Knights of Sidonia

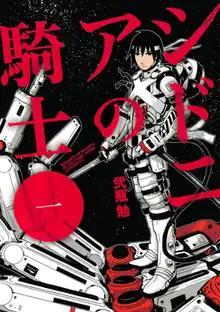
First volume cover, featuring Nagate Tanikaze on top of the hand of his mecha, the "Tsugumori"

is a Japanese manga series written and illustrated by Tsutomu Nihei. It was serialized by Kodansha in their manga magazine "Monthly Afternoon" between April 2009 and September 2015, with its chapters collected in 15 volumes. It tells the story of Nagate Tanikaze, an "under-dweller" destined to become a Garde pilot, whose mission is to defend the generation ship "Sidonia" from a hostile alien species called Gauna.